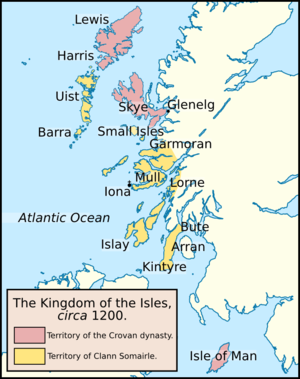
La Dynastie de Crovan, est, de la fin du XIe siècle au milieu du XIIIe siècle, la famille dirigeante d'un royaume insulaire désigné dans les sources secondaires sous plusieurs dénominations: Royaume de Man, Royaume des Îles ou Royaume de Man et des Îles. Le fondateur éponyme de la dynastie est Godred Crovan, qui sort de l'obscurité à la fin du XIe siècle, avant de s'emparer de l'Île de Man et de Dublin. La dynastie avait des origines Gall Gàidheal, et était issue d'une lignée des Uí Ímair, un clan dominant dans la région de la Mer d'Irlande qui apparaît dans les sources à la fin du IXe siècle
Somerled est un seigneur de guerre du XIIᵉ siècle qui s'élève au rang de roi des Îles. D'origine incertaine, mais apparenté par alliance à la famille royale d'Écosse, il se dresse contre son beau-frère Godred Olafsson et le contraint à partager le royaume de Man et des Îles avec lui en 1156, avant de le chasser du pouvoir en 1158. Sa mort à la bataille de Renfrew, en 1164, entraîne la dislocation de son royaume, qui est disputé entre ses descendants et ceux de Godred par la suite.